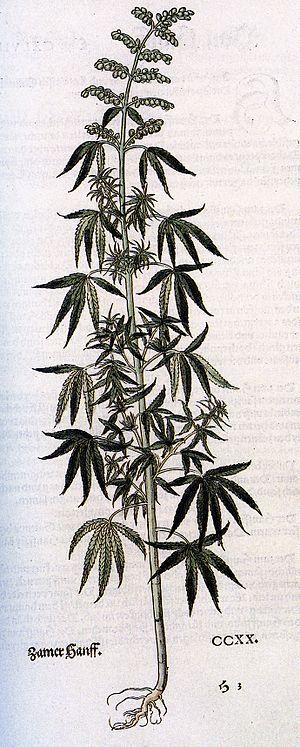
Le chanvre est une des premières plantes domestiquées par l'homme, au Néolithique, probablement en Asie. Il a ensuite accompagné migrations et conquêtes pour se répandre sur tous les continents.